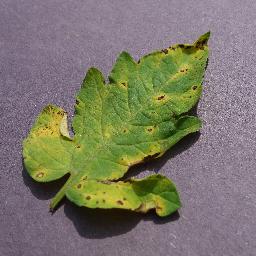
Label: Tomato___Septoria_leaf_spot